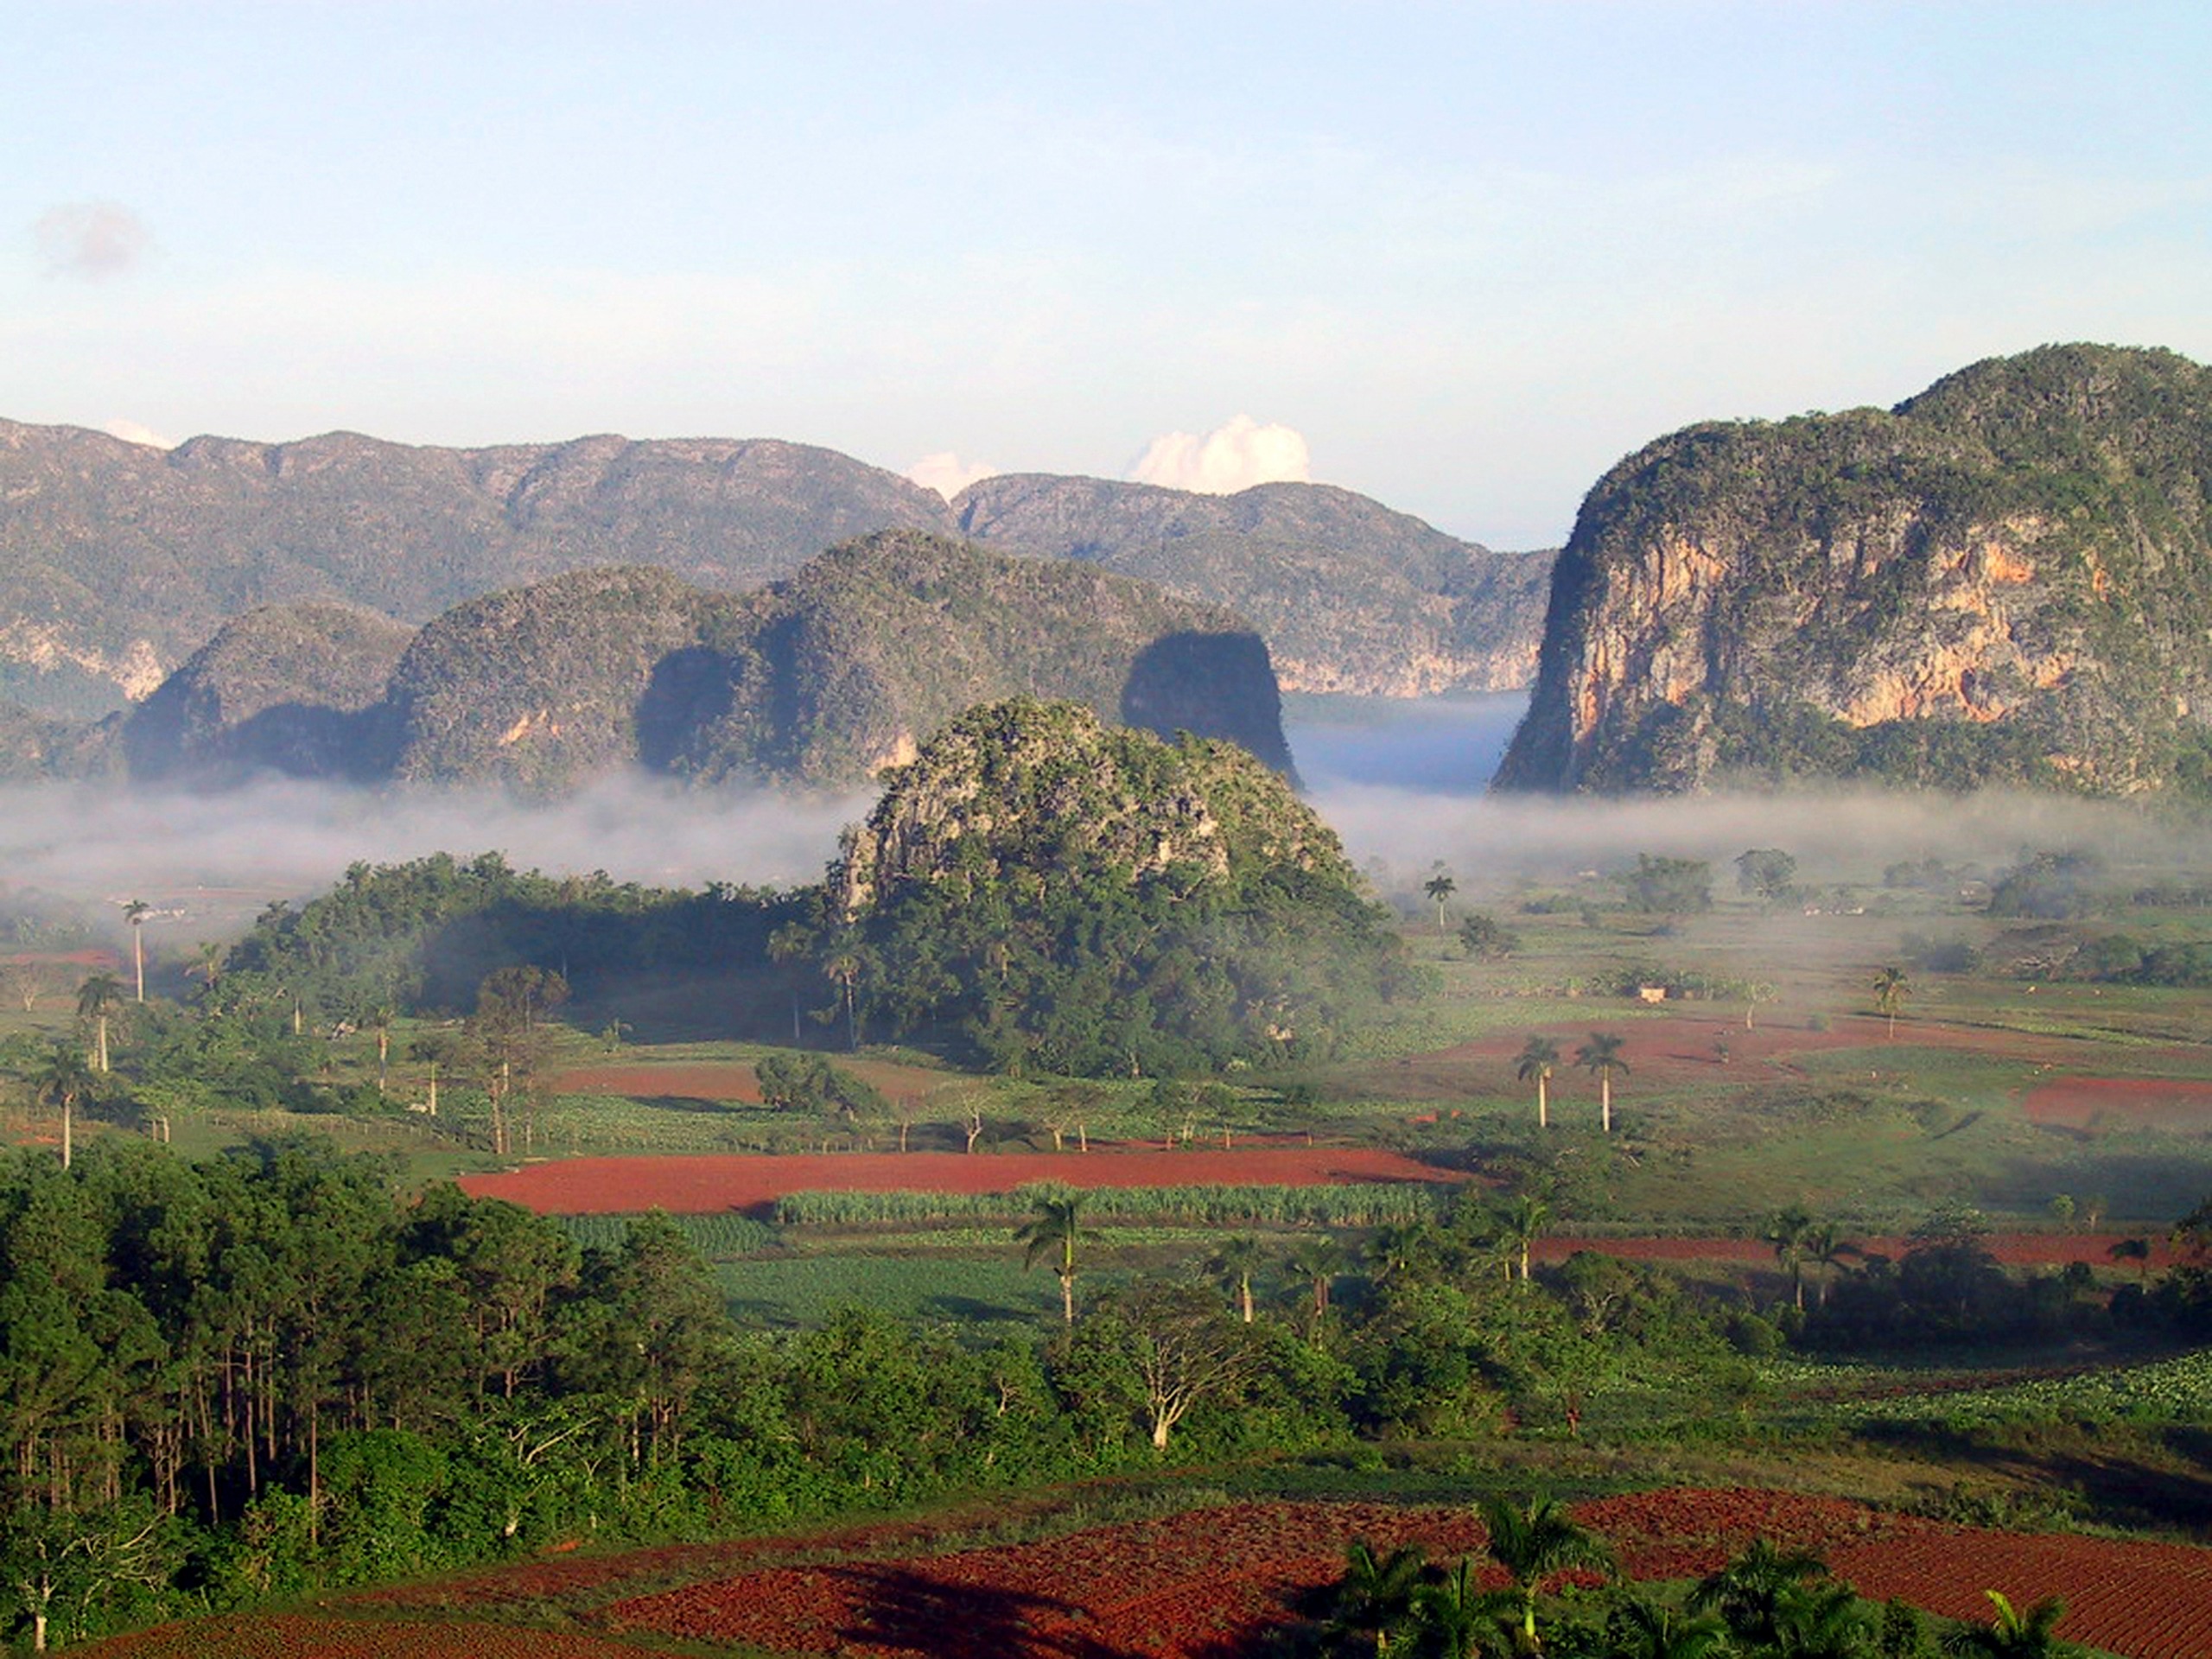
landscape, nature, wilderness, mountain, mist, morning, hill, lake, valley, mountain range, autumn, reservoir, agriculture, highland, plain, cuba, mountain landscape, plateau, loch, rural area, geographical feature, atmospheric phenomenon, mountainous landforms